Mukuzani

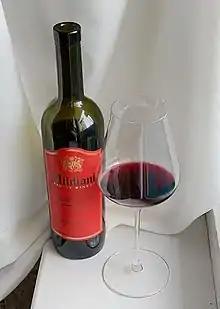

Mukuzani ( "muk’uzani") is a dry red Georgian wine made from Saperavi grapes in Mukuzani, Kakheti. Mukuzani is distinct from the other wines made from the same grapes in that it is aged in oak casks for a longer time – at least three years.